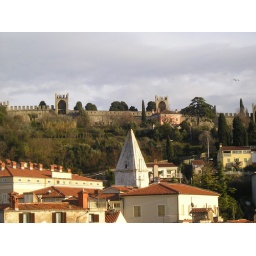
The castle walls run right around the hill.